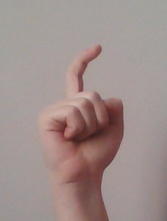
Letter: ra